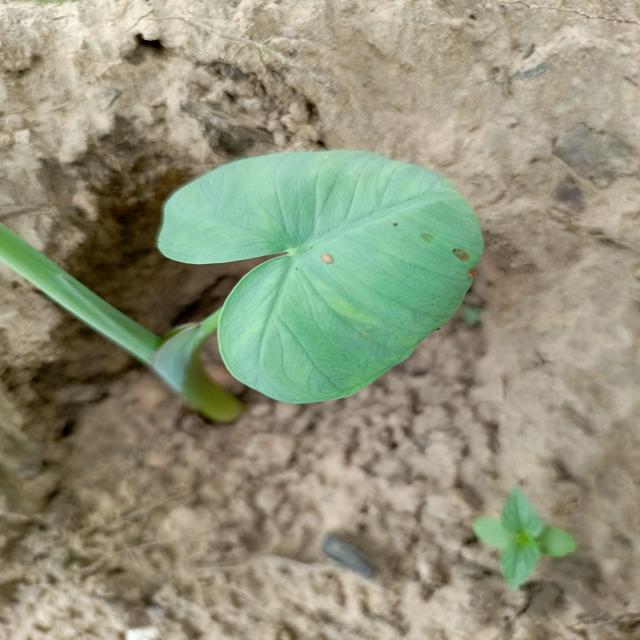
Label: Early_Blight